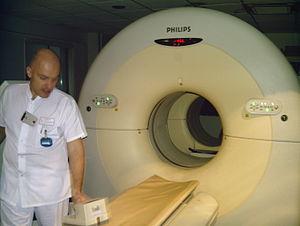
Illustration d'un TEP-scanner avec manipulateur en électroradiologie médicale effectuant des mesures de radioactivité en fin de journée.
La tomographie par émission de positons, dénommée PET ou PET scan pour « positron emission tomography » en anglais, est une méthode d'imagerie médicale pratiquée par les spécialistes en médecine nucléaire qui permet de mesurer en trois dimensions une activité métabolique ou moléculaire d'un organe grâce aux émissions produites par les positons issus d'un produit radioactif injecté au préalable.
Le manipulateur d'électroradiologie médicale, ou technologue en radiodiagnostic au Québec, ou technicien en radiologie médicale en Suisse ou technologue en imagerie médicale en Belgique, est le seul professionnel paramédical autorisé à utiliser les rayonnements ionisants. De ce fait, il joue un rôle important dans la radioprotection des patients tout comme les médecins radiologues et les physiciens médicaux. De plus, l'imagerie médicale prenant une place de plus en plus importante dans les diagnostics, le manipulateur radio devient un professionnel de santé central dans la chaîne du soin des patients.